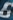
Number: 6